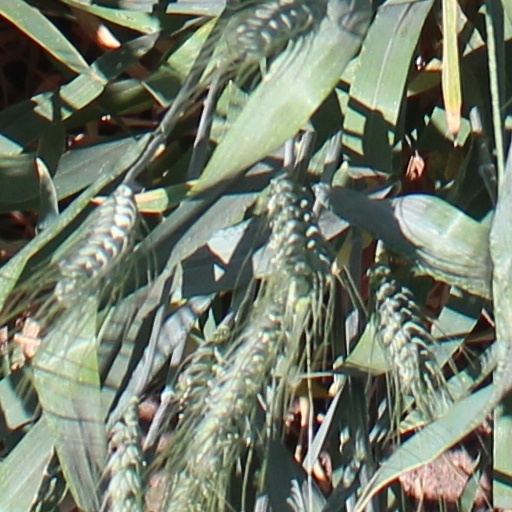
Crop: wheat